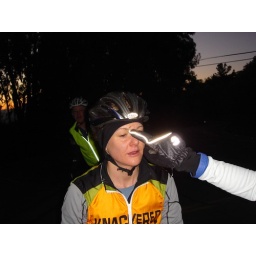
...and this is what happens when you hit black ice on a bike in the dark